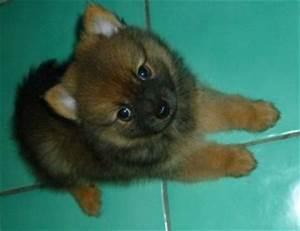
dog